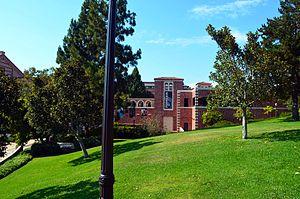
Gabriella Possum Nungurrayi est une artiste peintre et linograveur Aborigène d'Australie de la communauté Papunya et du groupe linguistique Anmatyerre d'Alice Springs, née le 19 septembre 1967 à Mount Allen. Elle vit depuis 1992 à Broadmeadows, dans la banlieue de Melbourne.